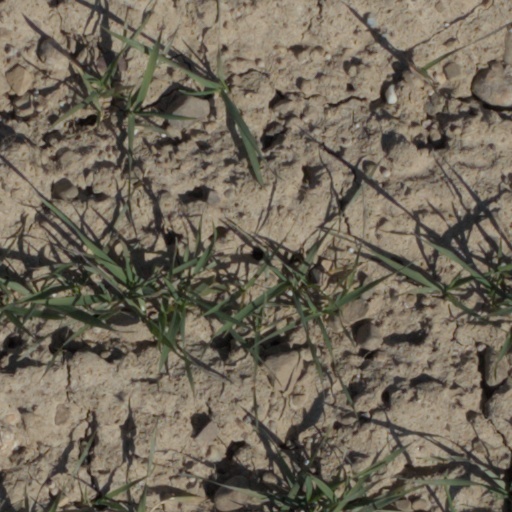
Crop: wheat